Flag of Nova Scotia

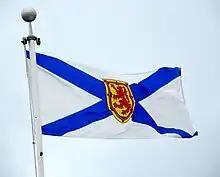
The Nova Scotian flag flying in Amherst, Nova Scotia.

Advice regarding flag etiquette is the responsibility of the province's Protocol Office. When flown together with the flag of Canada and the other provincial and territorial flags, the flag of Nova Scotia is fourth in the order of precedence (after the national flag and, in descending order of precedence, the flags of Ontario and Quebec, and ahead of New Brunswick). Even though Nova Scotia entered into Confederation on the same date as those three provinces (July 1, 1867), it is placed third among the group since its size of population at the time was the third-largest.